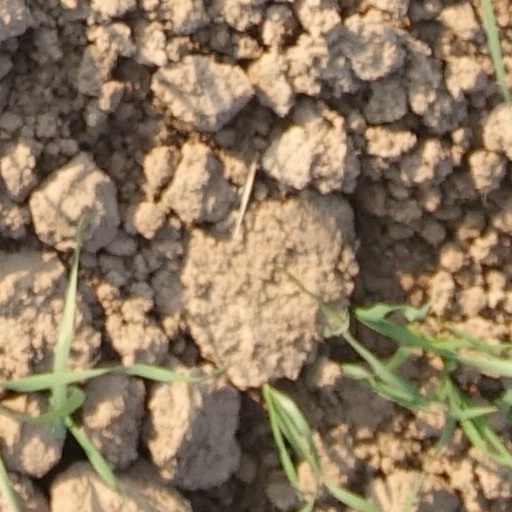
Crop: wheat